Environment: real
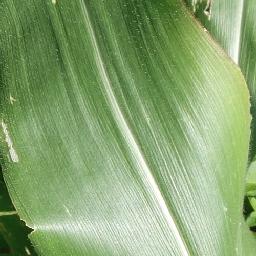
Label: healthy